Civil rights movement (1865–1896)

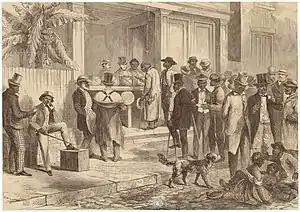
Freedmen voting in New Orleans, 1867

Reconstruction lasted from Lincoln's Emancipation Proclamation of January 1, 1863 to the Compromise of 1877.